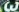
Number: 3